Jeremy Lamb

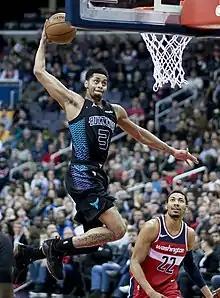
Lamb in 2018

On December 20, 2017, Lamb scored a career-high 32 points on 11-of-17 shooting in a 129–111 loss to the Toronto Raptors. He scored 19 points in 15 first-half minutes.